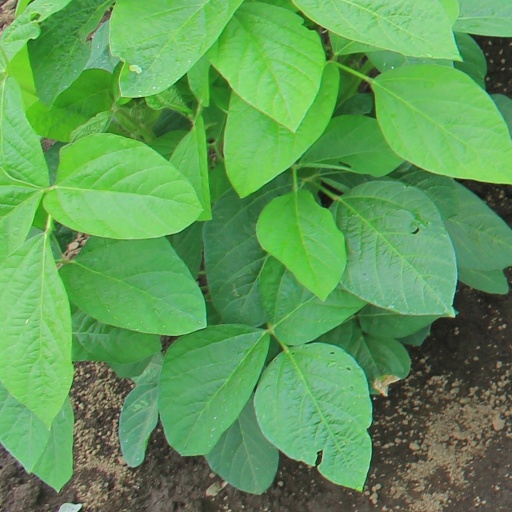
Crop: soybean